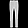
Label: Trouser